Philippe Leroy

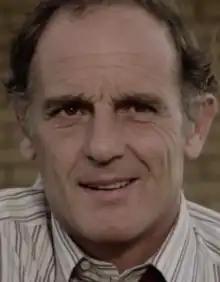
Leroy in "La nuora giovane" (1975)

Philippe Marie Paul Leroy-Beaulieu (15 October 1930 – 1 June 2024) was a French actor. He appeared in over 150 films between 1960 and 2019, and worked extensively in Italian cinema, as well as in his native country.